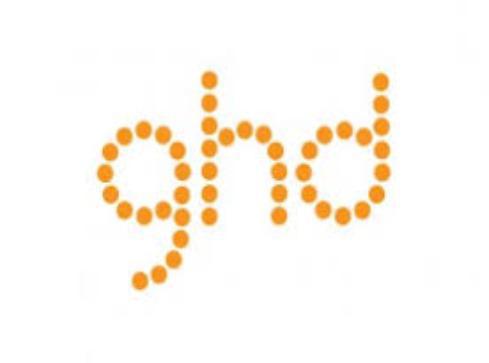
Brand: ghd
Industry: Necessities